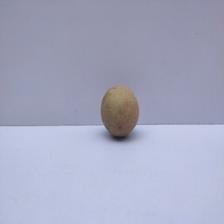
Size: Small